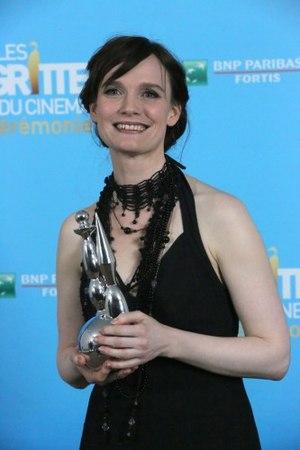
Anne-Pascale Clairembourg, maîtresse de cérémonie des Magritte du cinéma
Anne-Pascale Clairembourg est une actrice belge.